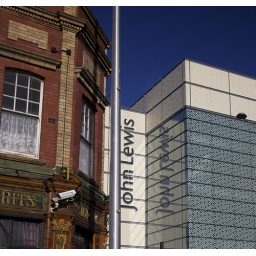
The Golden Cross on Custom House Street, contrasting with the shiny new John Lewis building in the St David's Centre.